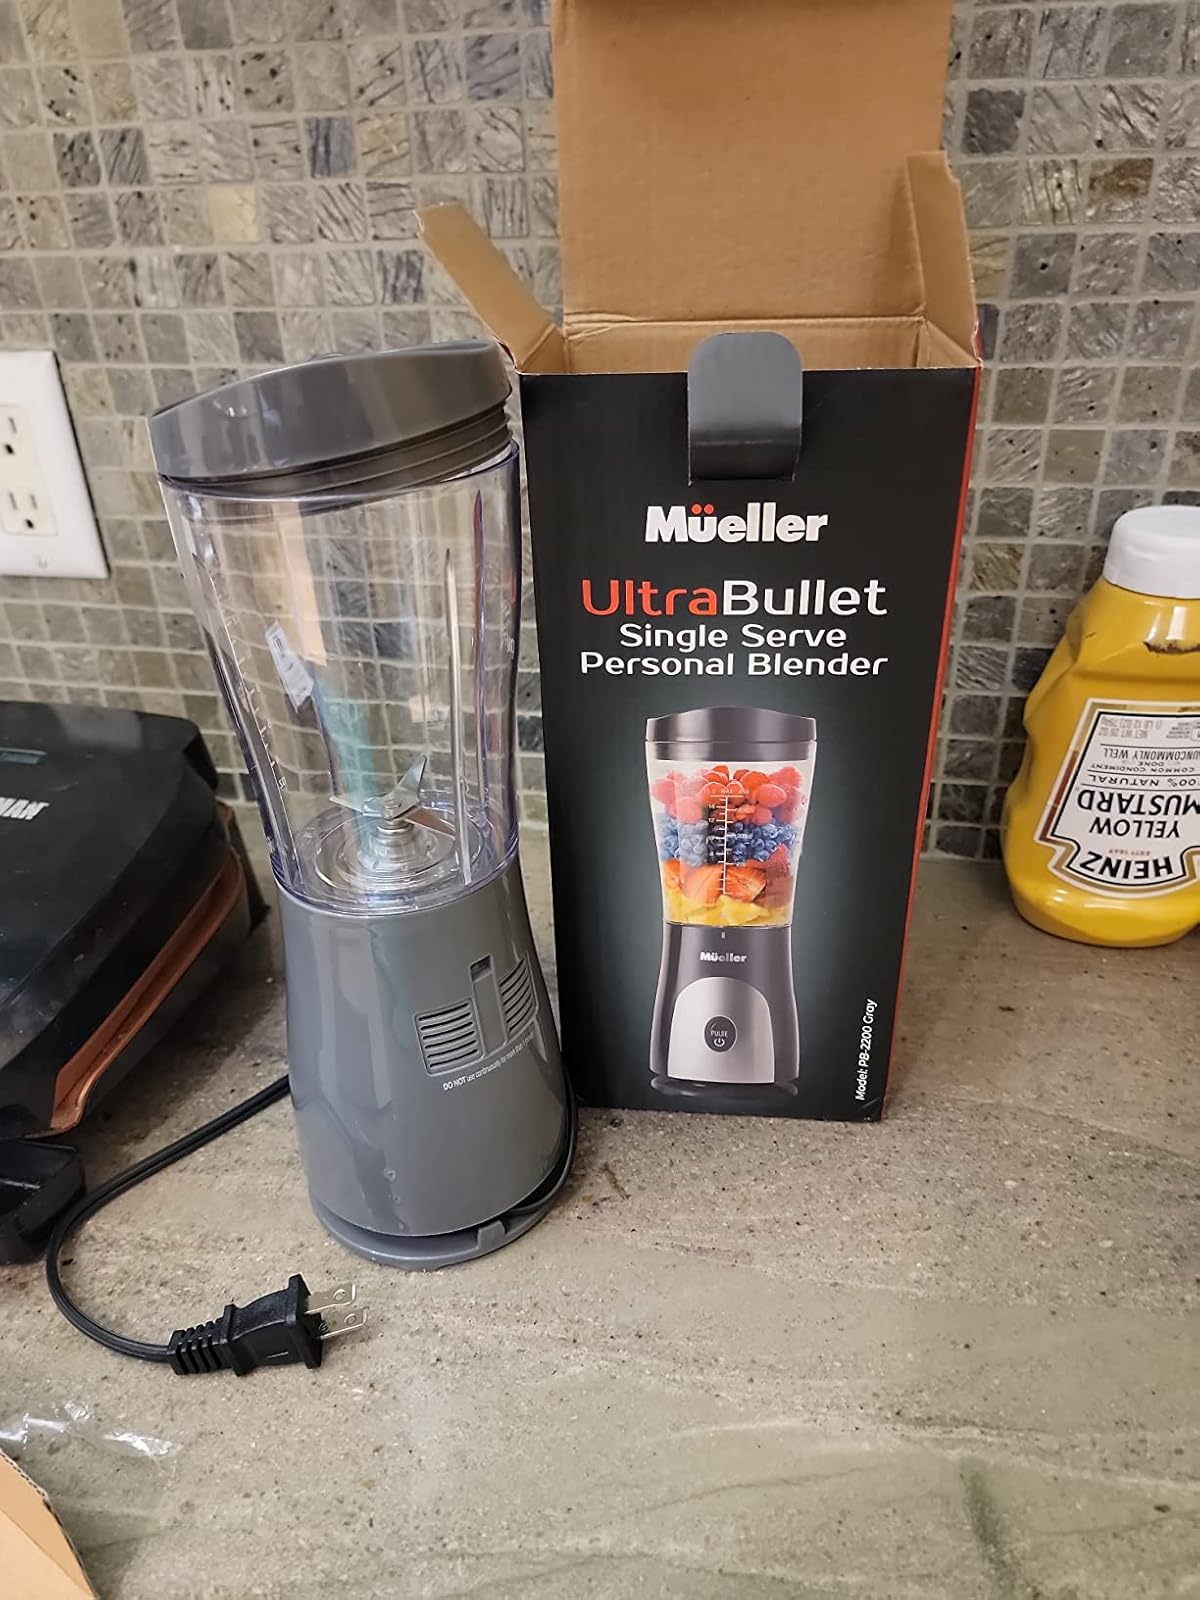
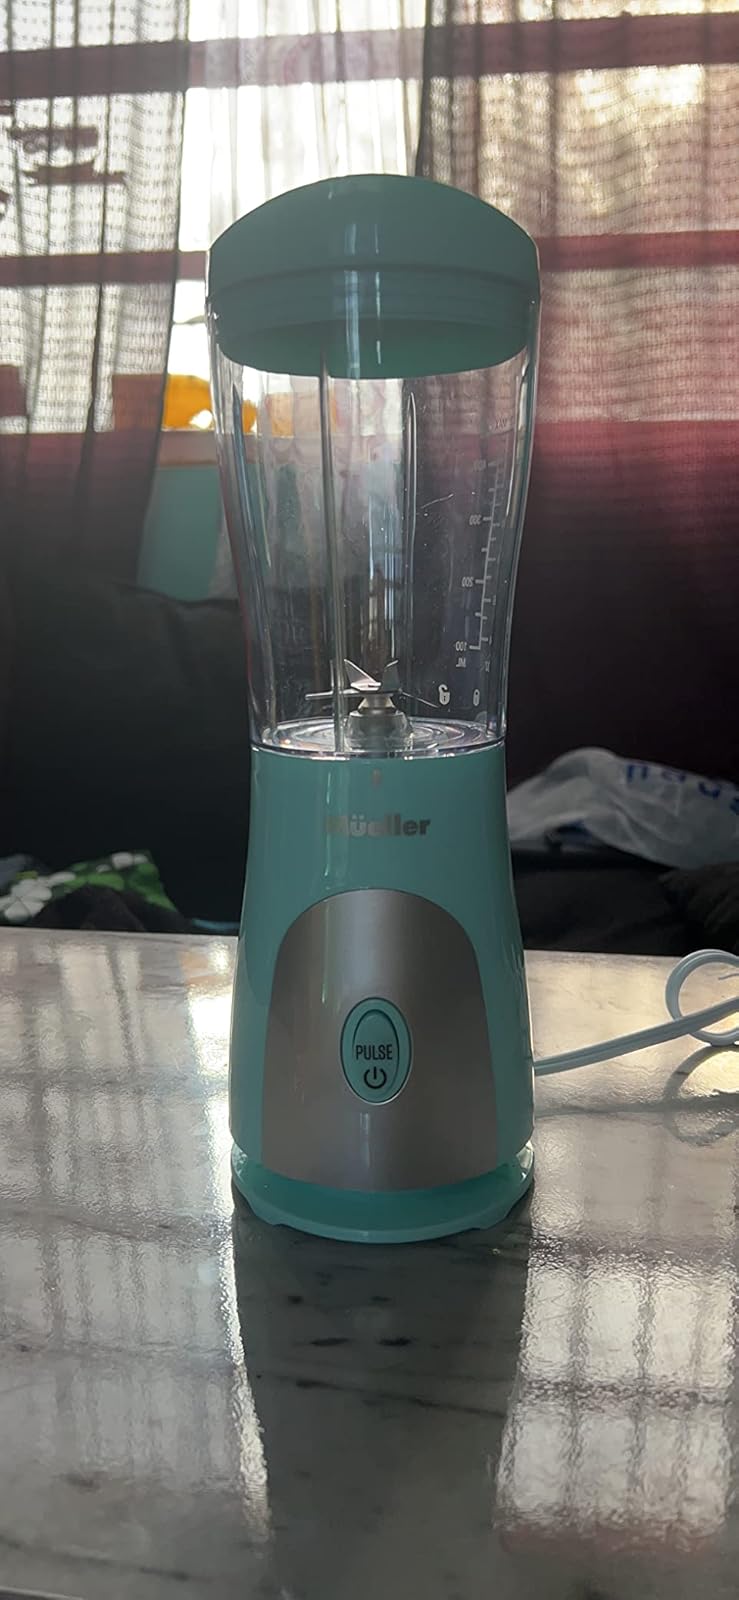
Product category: items_blender
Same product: no